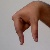
The image shows a hand gesture representing the letter 'Q' in Indian Sign Language.